Elizabeth Raffald

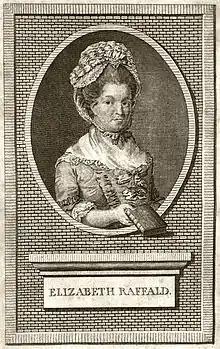
Engraving of Elizabeth Raffald, from her cookery book

Born and raised in Doncaster, Yorkshire, Raffald went into domestic service for fifteen years, ending as the housekeeper to the Warburton baronets at Arley Hall, Cheshire. She left her position when she married John, the estate's head gardener. The couple moved to Manchester, Lancashire, where Raffald opened a register office to introduce domestic workers to employers; she also ran a cookery school and sold food from the premises. In 1769 she published her cookery book "The Experienced English Housekeeper", which contains the first recipe for a "Bride Cake" that is recognisable as a modern wedding cake. She is also possibly the inventor of the Eccles cake.